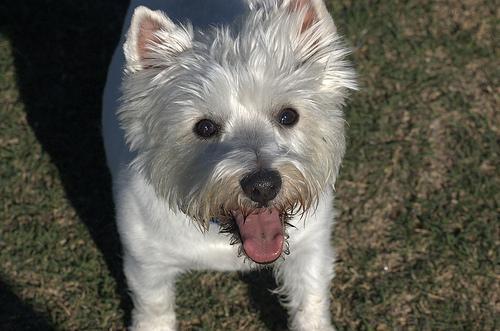
West_Highland_white_terrier